Balog de Manko Bük

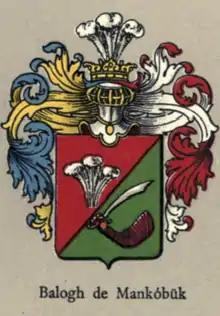
Liber Armorum Hungariae

The first published coat of arms is found in the volume ""Der Adel von Ungarn samt den Nebenländern der St.Stephanskrone"" "(Nobility of Hungary and the Lands of the Crown of Saint Stephen)" of the renowned German-speaking heraldic works "Siebmachers Großes Wappenbuch" of 1893, printed in Nuremberg. It shows a red dressed arm with three Ostrich Feathers in the fist and appears under the Germanized name "Balogh v. Mankó Bükk".